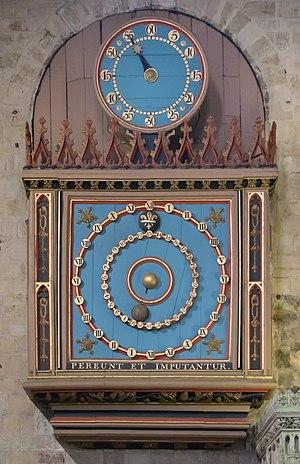
Cet article recense les horloges astronomiques du Royaume-Uni.
La cathédrale Saint-Pierre d'Exeter est la cathédrale du diocèse d'Exeter dans la ville d'Exeter dans le comté du Devon, dans le sud-ouest de l'Angleterre. Construite à partir du XIIᵉ siècle en architecture normande puis gothique à partir du milieu du XIIIᵉ siècle, en style decorated et achevée pour l'essentiel vers 1400; elle est dédiée à l'apôtre Pierre.